Erasmo of Narni

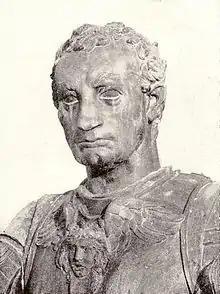
Detail of Donatello's equestrian statue of Gattamelata

Erasmo Stefano of Narni (1370 – 16 January 1443), better known by his nickname of Gattamelata (meaning "Honeyed Cat"), was an Italian "condottiero" of the Renaissance. He was born in Narni, and served a number of Italian city-states: he began with Braccio da Montone, served the Papal States and Florence, as well as the Republic of Venice in 1434 in the battles with the Visconti of Milan.